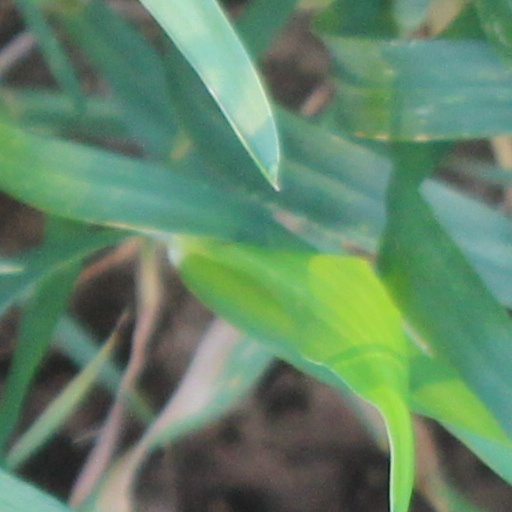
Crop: wheat